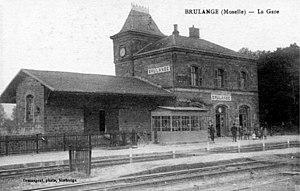
L'ancien bâtiment voyageurs allemand après la guerre 1914-1918 et le retour à la France de la gare.
Brulange est une commune française située dans le département de la Moselle et le bassin de vie de Moselle-est, en région Grand Est.
La gare de Brulange est une ancienne gare ferroviaire française de la ligne de Réding à Metz-Ville, située au sud du bourg centre de la commune de Brulange, dans le département de la Moselle, en région Grand Est.